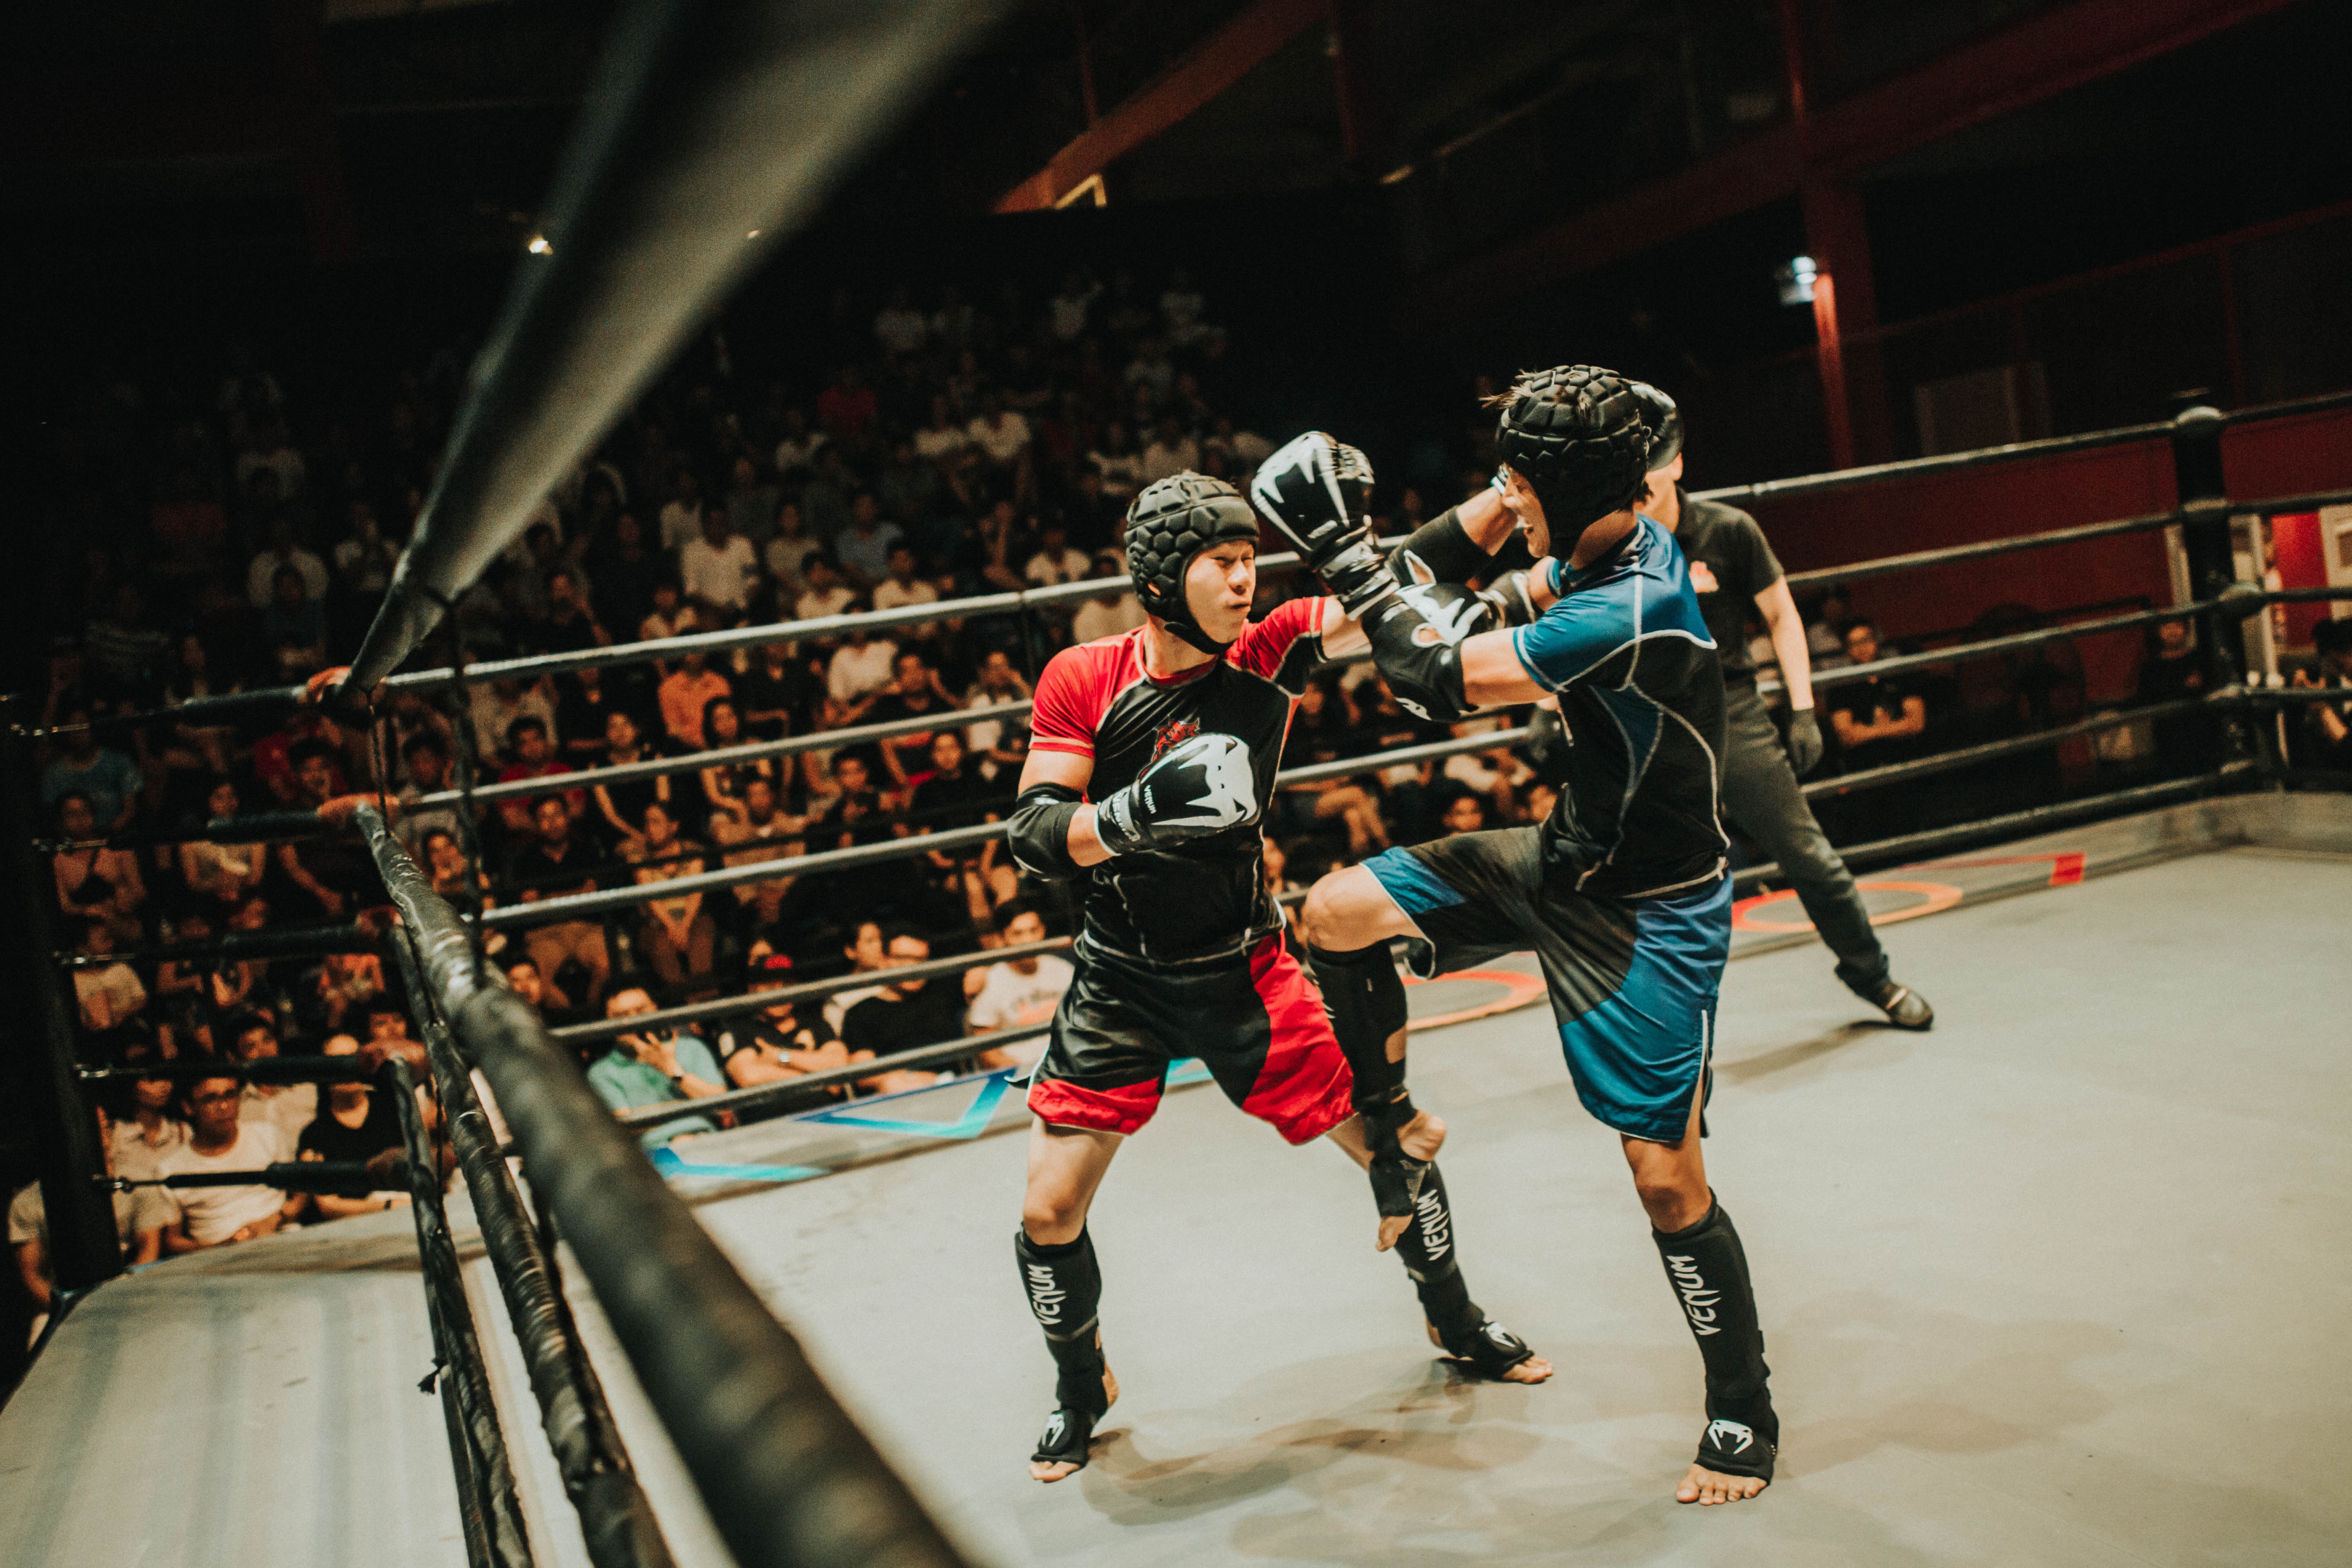
sport venue, contact sport, striking combat sports, kickboxing, boxing ring, muay thai, sports, combat sport, boxing, individual sports, sports equipment, pradal serey, tournament, boxing equipment, mixed martial arts, sanshou, competition event, games